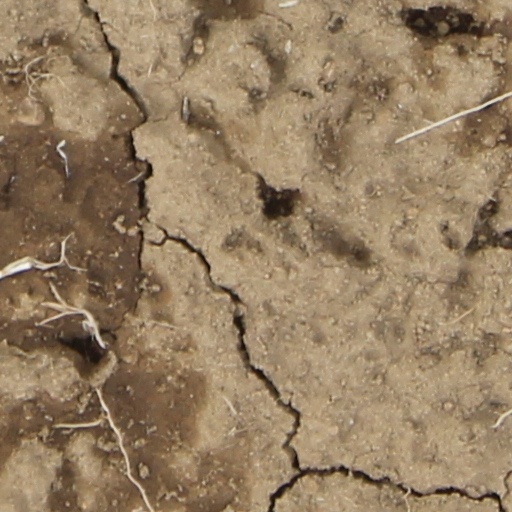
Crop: wheat